Thomas Philander Ryder

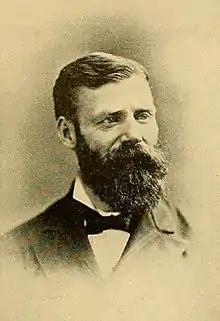

Thomas Philander Ryder Jr. (June 29, 1836 – December 2, 1887) was an American composer, organist, teacher, conductor, and organ builder.